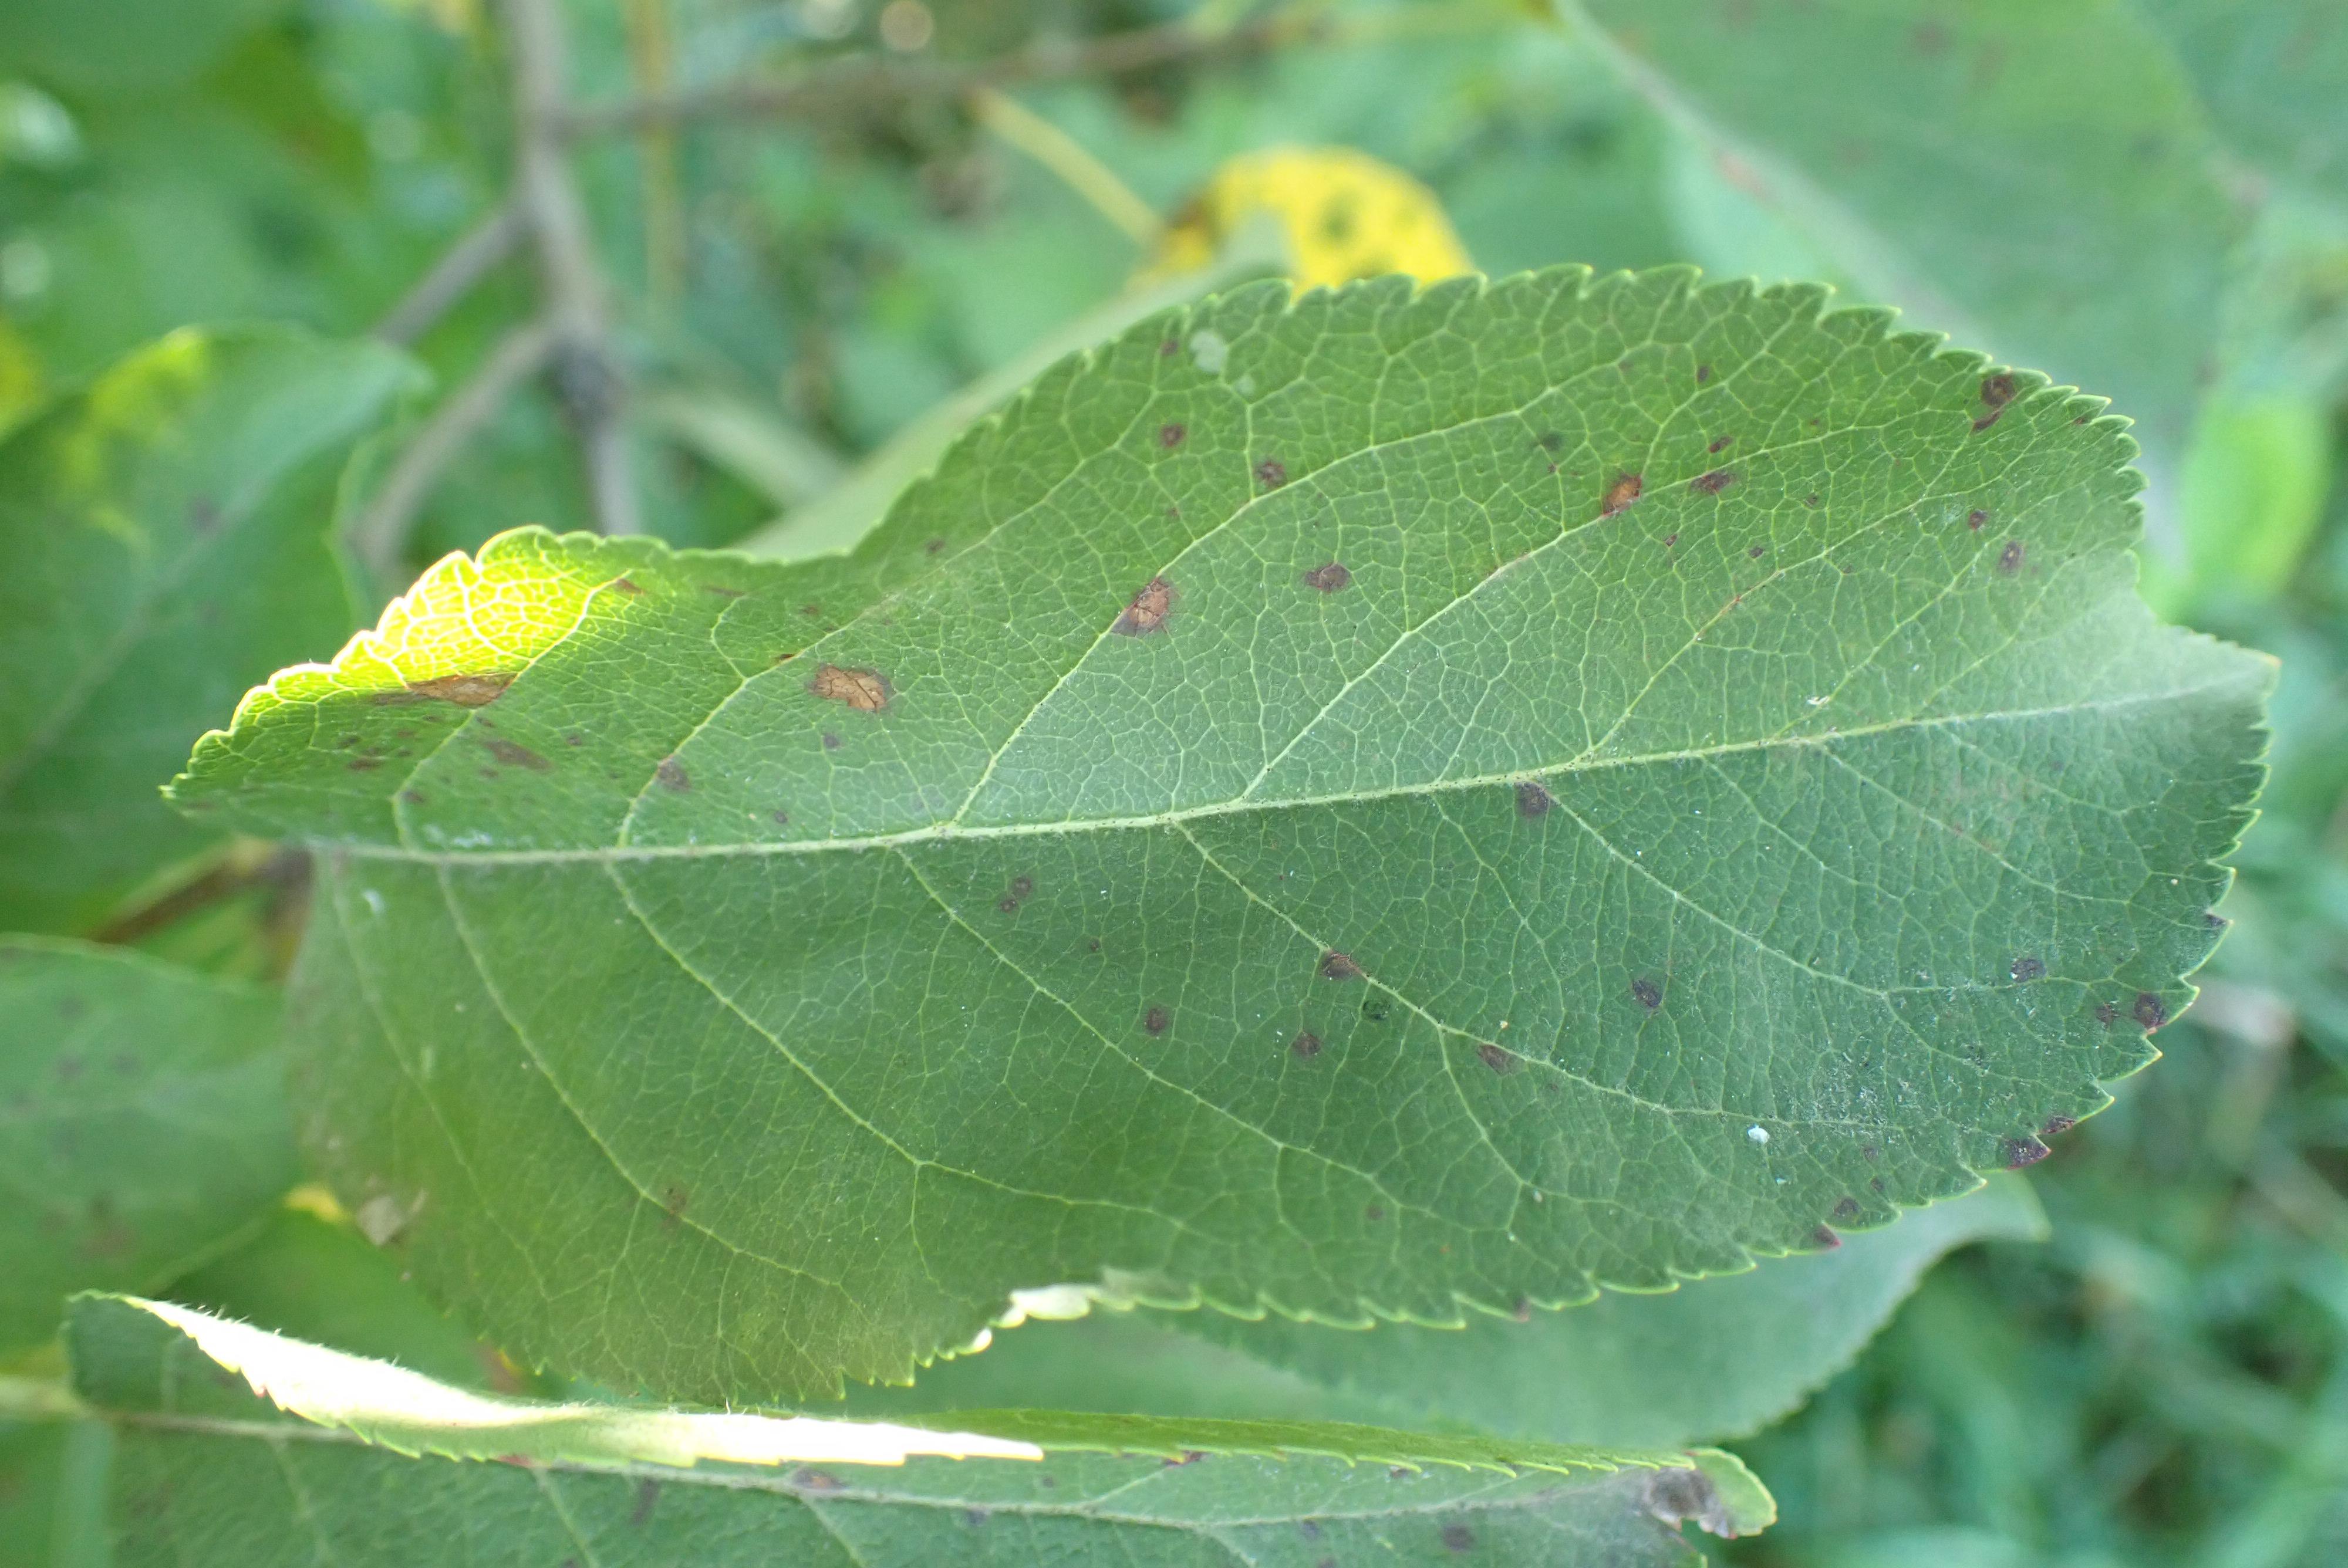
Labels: complex